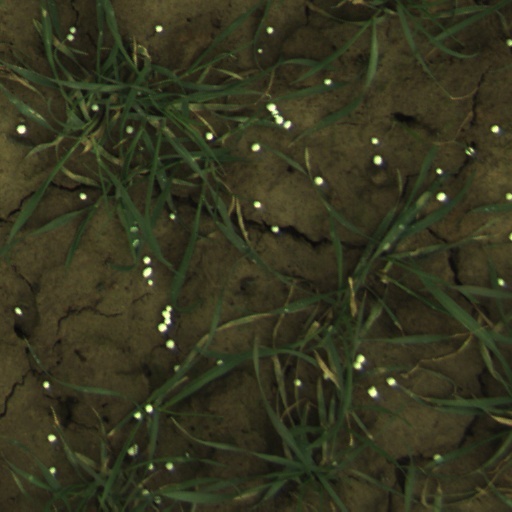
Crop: wheat